List of directors general of the Civil Guard (Spain)

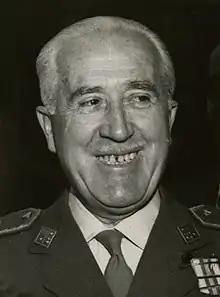
General Camilo Alonso Vega, longest-serving Director General of the Civil Guard (1943–1955).

This article lists the directors general of the Civil Guard, the national gendarmerie and a law enforcement agency of Spain.